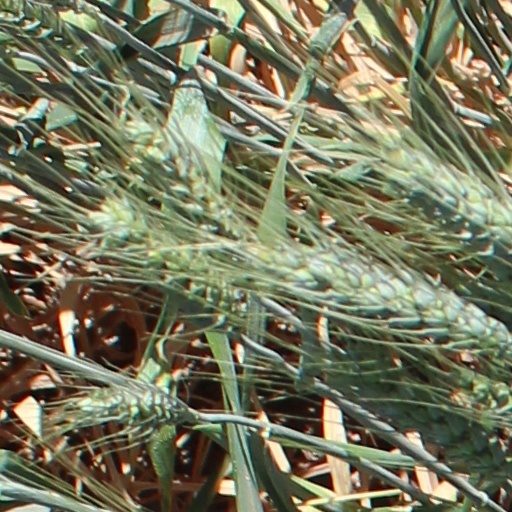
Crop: wheat